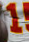
Number: 1